Hobby tunneling

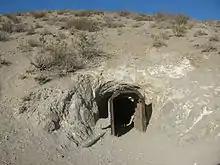
South entrance to the Burro Schmidt Tunnel

The American entomologist Harrison Gray Dyar Jr. constructed a network of tunnels on two occasions, with a length of combined. His first, under his Washington, D.C. home was accidentally discovered during construction work in 1917, without drawing much attention. It was rediscovered in 1924, when a truck sank through the pavement nearby. The tunnel system led to speculation in the press, not in the least because many German newspapers from the war years of 1917 and 1918 were found in the tunnels. After a few days Dyar came forward as the tunnels' constructor, claiming he had dug them between 1906 and 1916, when he relocated to California.